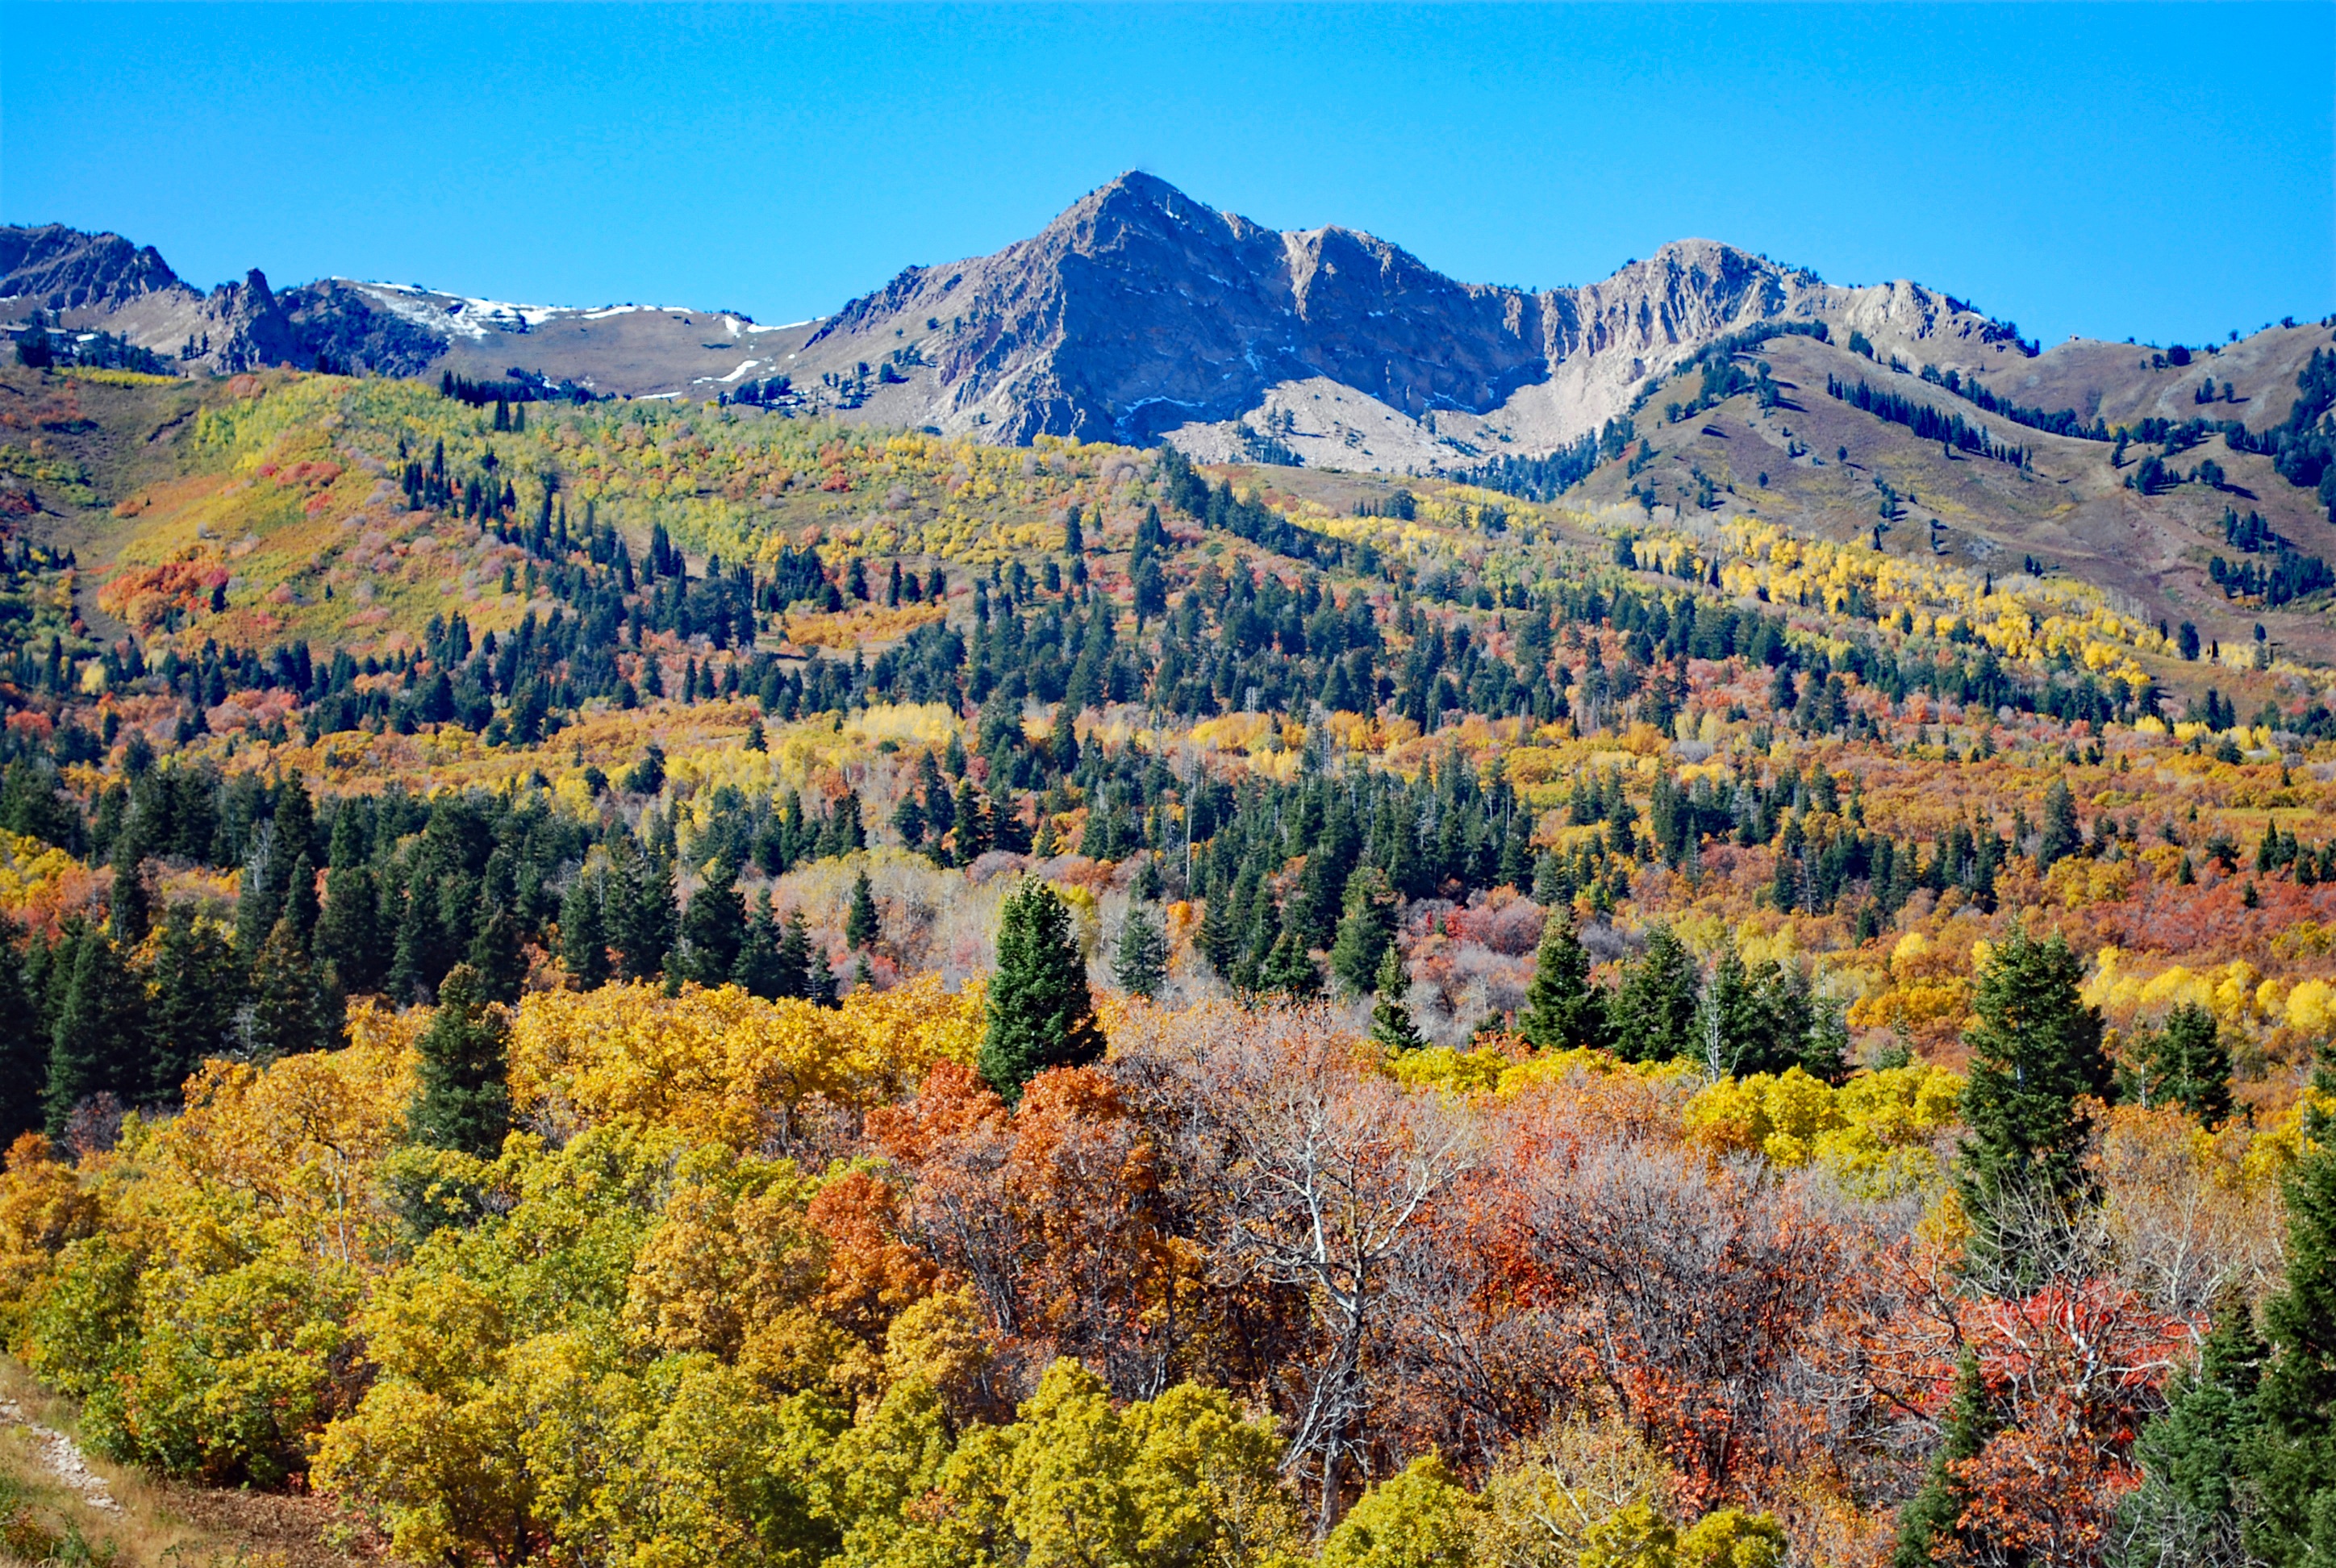
landscape, tree, forest, wilderness, mountain, meadow, leaf, flower, valley, mountain range, autumn, season, ridge, plateau, larch, ecosystem, geographical feature, woody plant, mountainous landforms, temperate broadleaf and mixed forest